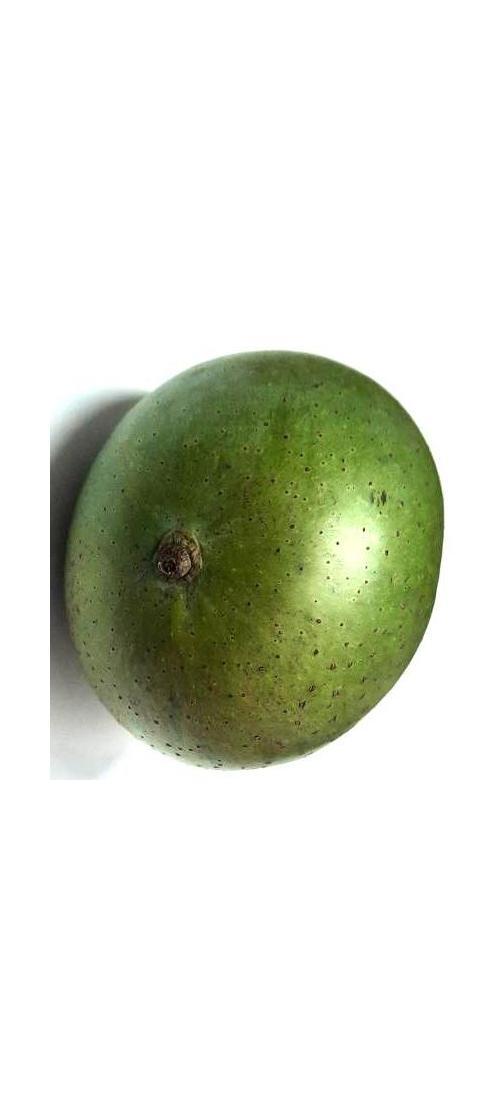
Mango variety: Ashshina Zhinuk